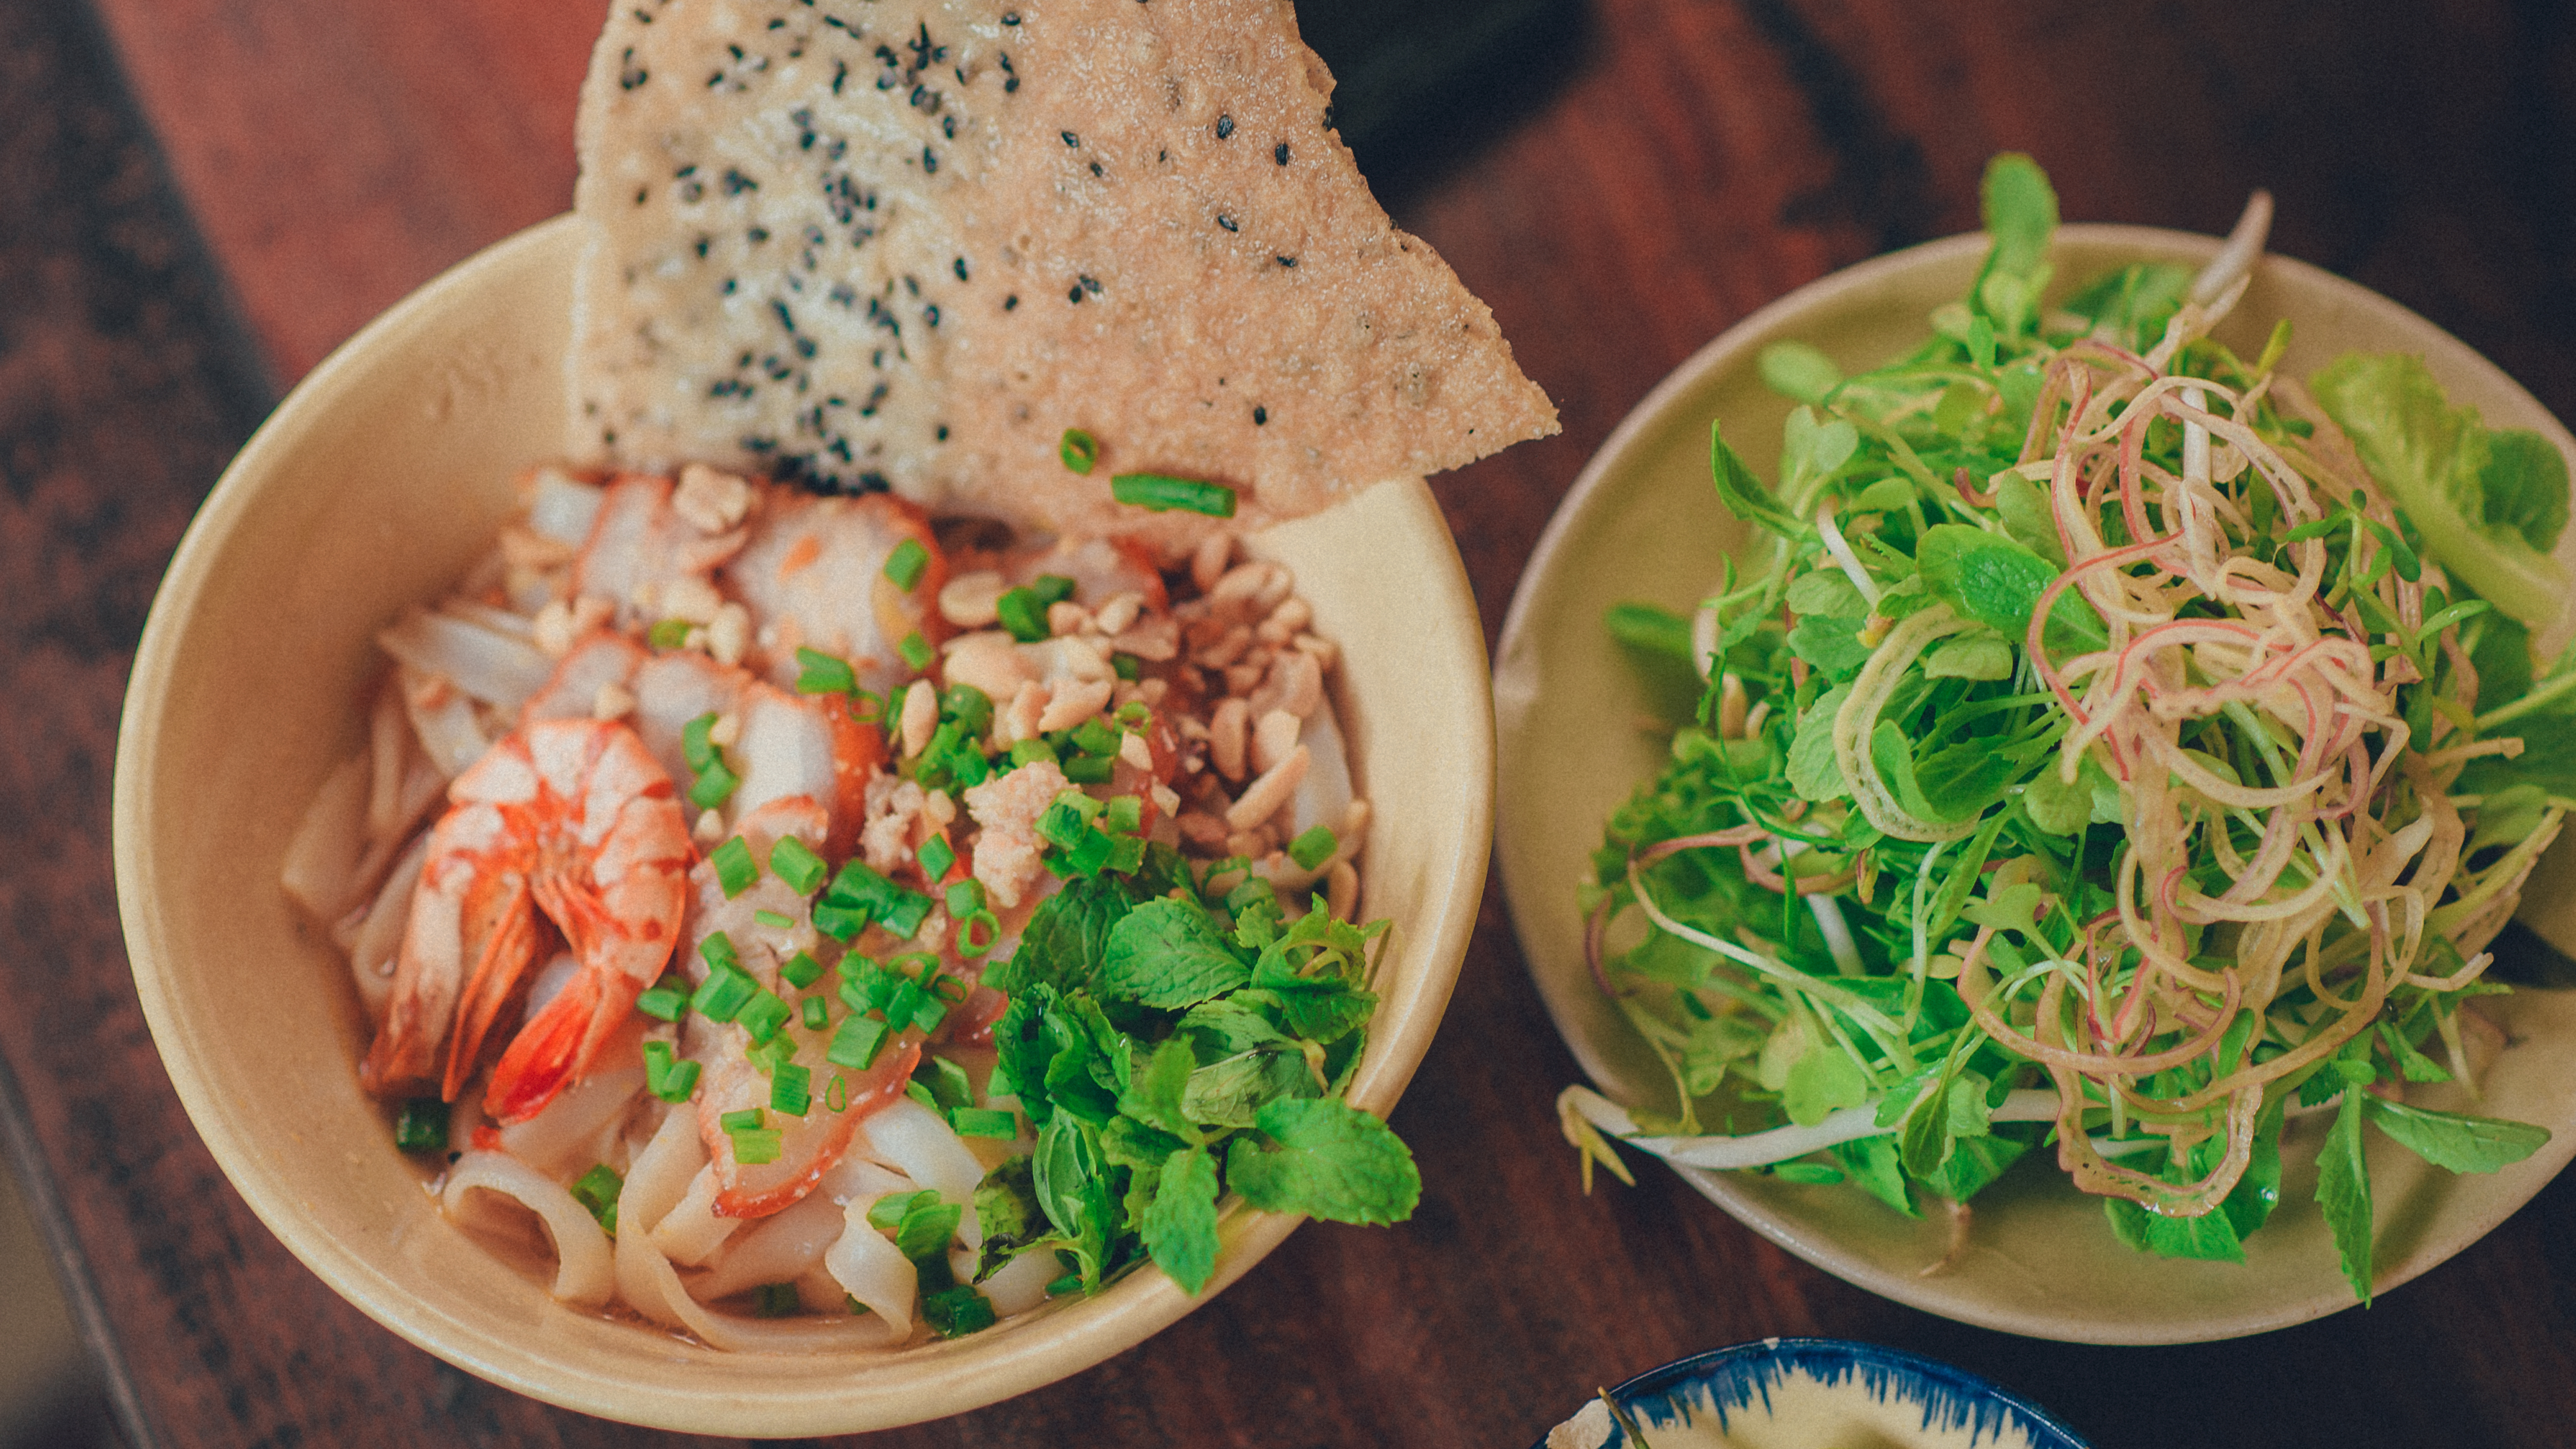
food, green, dish, cuisine, vegetarian food, asian food, salad, meal, thai food, southeast asian food, recipe, side dish, lunch, chinese food, vegetable, noodle